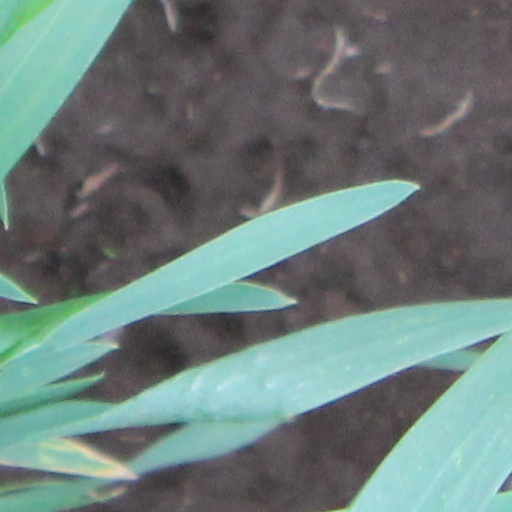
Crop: wheat